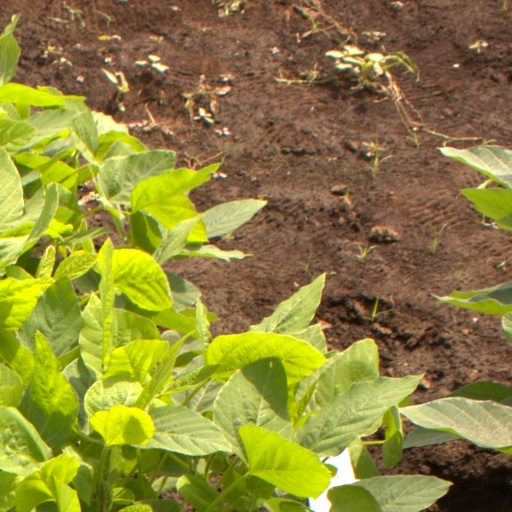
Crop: soybean